Law enforcement in Canada

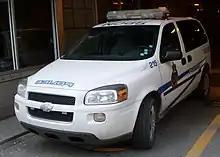
A Chevrolet Uplander used by the Canadian National Railway Police.

Under the "Railway Safety Act", any federally-regulated railway in Canada can request that a superior court judge appoint railway employees as police officers. These officers are hired, trained, and employed by the railway for the purposes of preventing crimes against the company and the protection of goods, materials, and public rail transit being moved through the railway network, and have nationwide jurisdiction within 500 metres of a railway line or as it relates to railway operations. As of 2023, the Canadian National Railway, the Canadian Pacific Kansas City railway, and Via Rail — a Crown Corporation — each maintain their own police service.